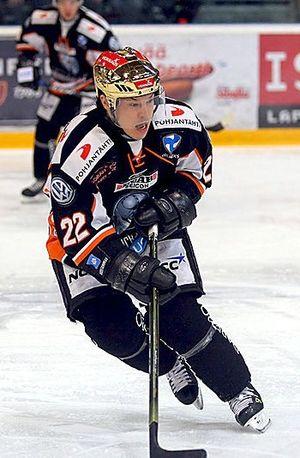
Steve Kariya, né le 22 décembre 1977 à North Vancouver au Canada, est un joueur professionnel canadien de hockey sur glace qui évoluait en position d'ailier.